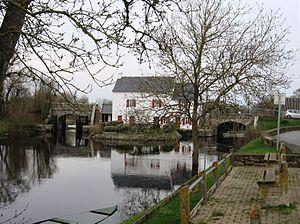
Saint-Malo-de-Guersac
Saint-Malo-de-Guersac est une commune de la Loire-Atlantique située à 15 km de Saint-Nazaire en pleine Brière.